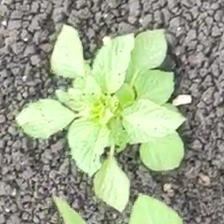
Weed species: Lamber_Quarter_plant(Chenopodium )